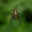
Label: spider